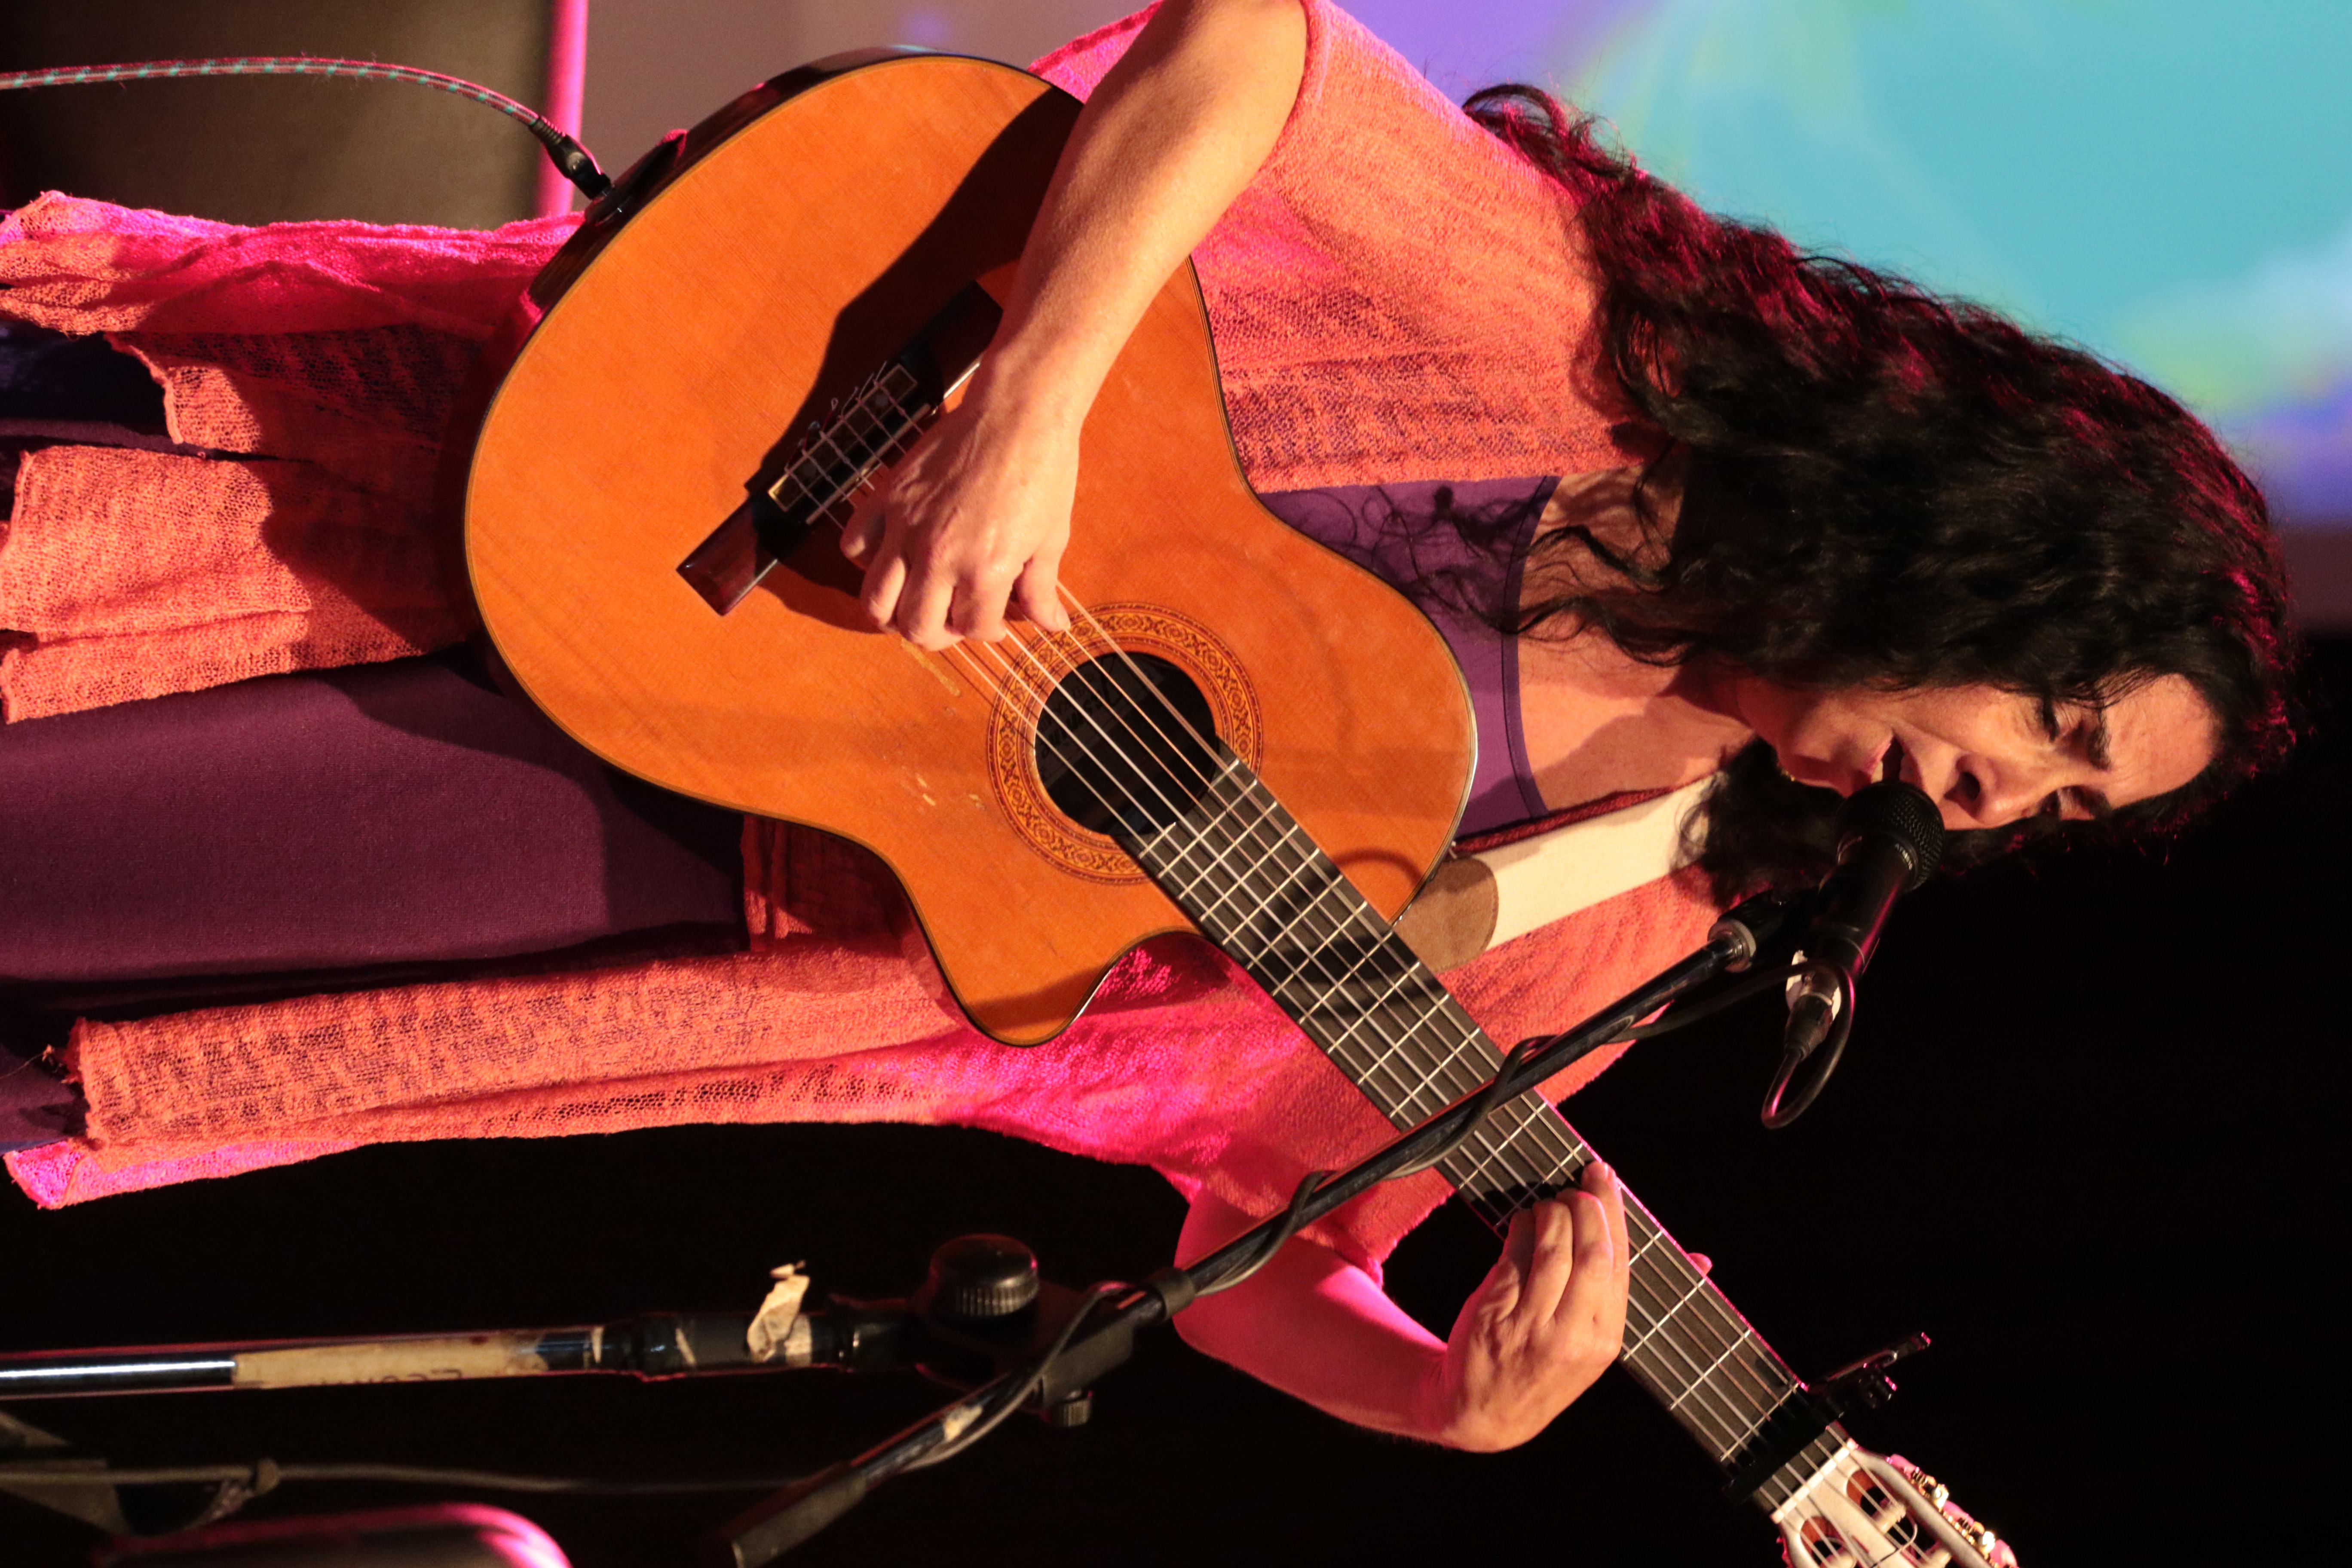
music, guitar, string instrument, musical instrument, plucked string instruments, musician, performance, entertainment, guitarist, acoustic guitar, string instrument accessory, performing arts, concert, musical instrument accessory, music artist, bass guitar, public event, event, guitar accessory, jazz guitarist, singer, singing, pop music, electric guitar, acoustic electric guitar, stage, rock concert, performance art, magenta, bassist, slide guitar